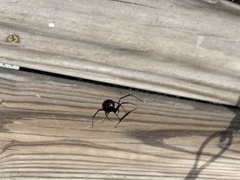
Species: Lactrodectus_hesperus